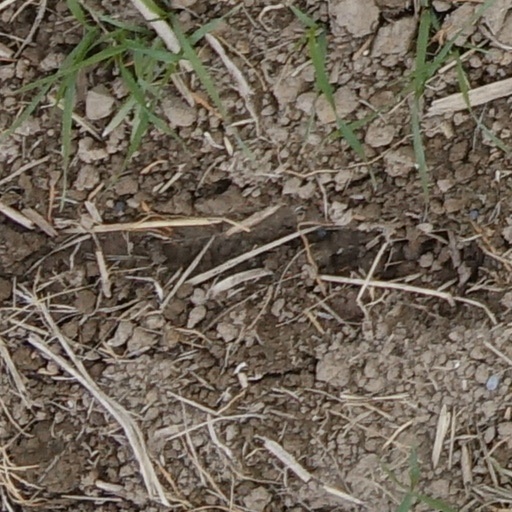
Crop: wheat